Background to Danger

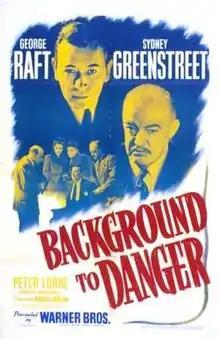
Theatrical release poster

Background to Danger is a 1943 World War II spy thriller film starring George Raft and featuring Brenda Marshall, Sydney Greenstreet, and Peter Lorre.